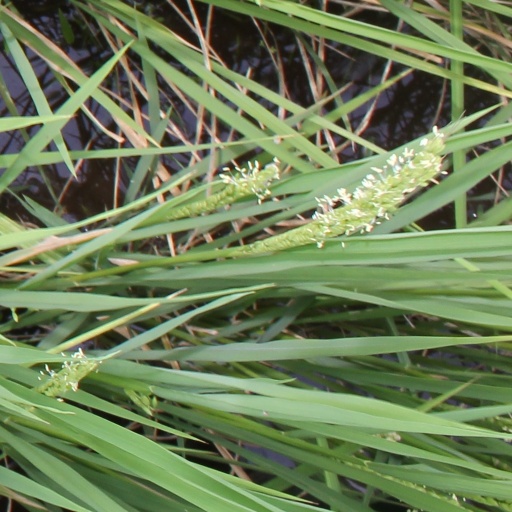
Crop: rice